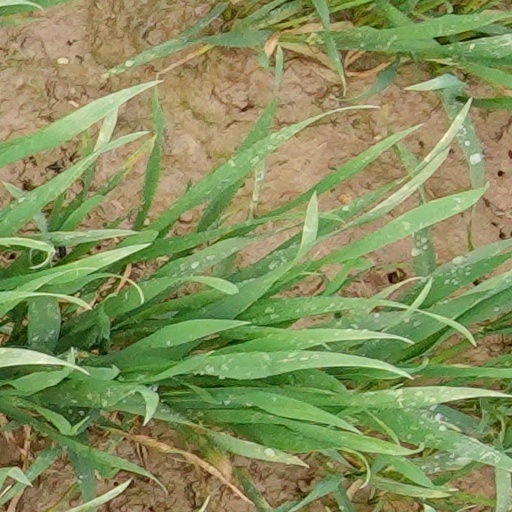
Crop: wheat